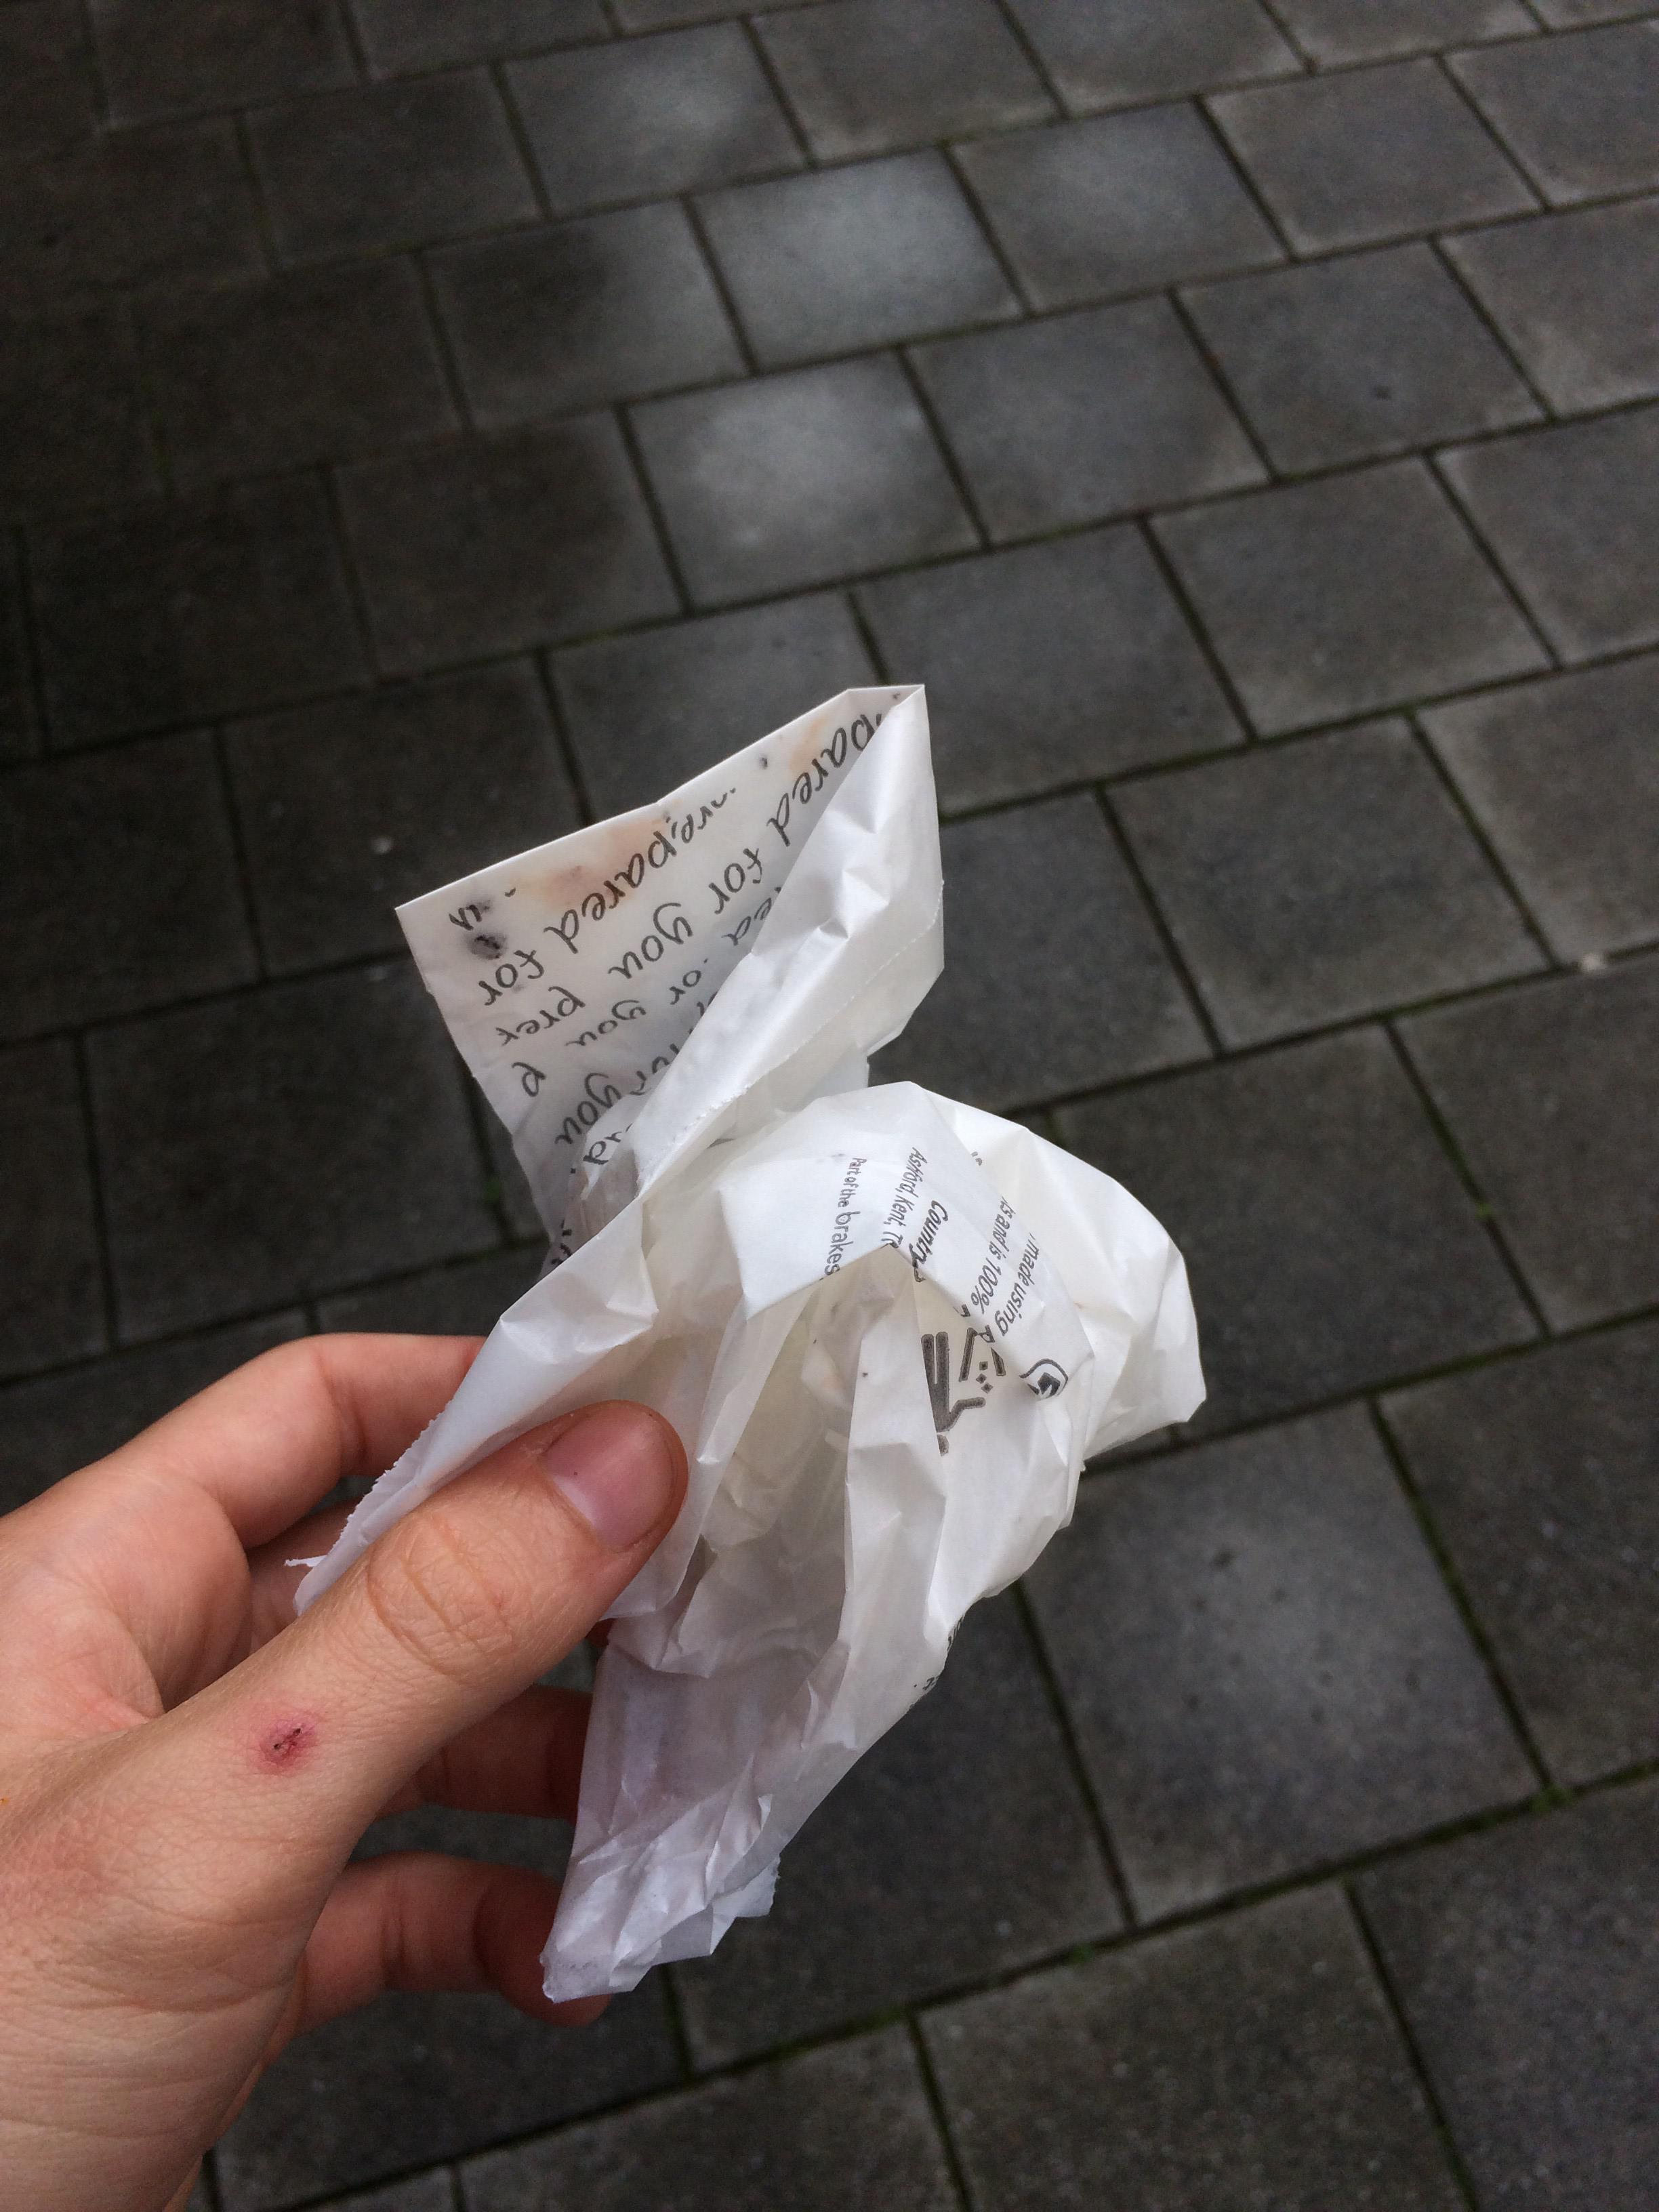
Object: Paper bag (Paper bag)